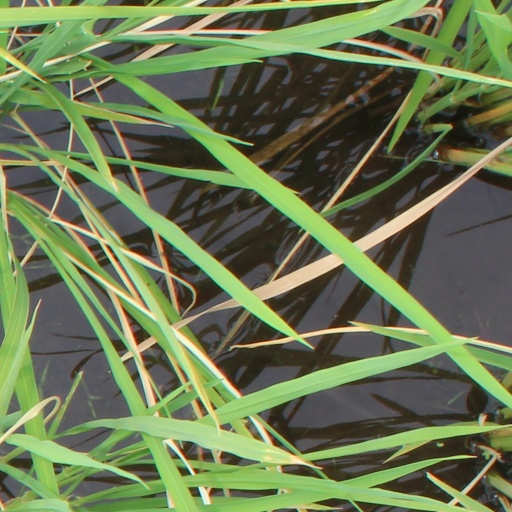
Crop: rice